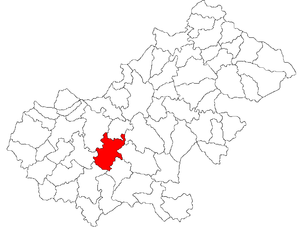
Craidorolț est une commune roumaine du județ de Satu Mare, dans la région historique de Transylvanie et dans la région de développement du Nord-ouest.